Winterborne Tomson

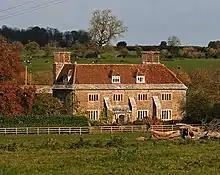
Tomson Farmhouse at Winterborne Tomson.

This former parish church is named after St Andrew. It is a small twelfth century building, with flint and rubble stone walls and a chamfered plinth. The roof is tiled with stone eaves courses, and there is a small timber bell-cote at the west end. The oak door is heavily studded. Inside it has a vaulted roof, white-washed walls and a flag-stoned floor. There is a late medieval gallery with a panelled front at the west end. The box pews are eighteenth century, as are the other furnishings of the church which were given by Archbishop William Wake (1657–1737) of Canterbury. According to Nikolaus Pevsner, it is "a gem of a village church, sufficiently different from others to arrest attention." The church is a Grade I listed building. It fell into disrepair in the early twentieth century and was declared a redundant church, being placed in the care of the Churches Conservation Trust, on 1 June 1972, and was vested in the Trust two years later.